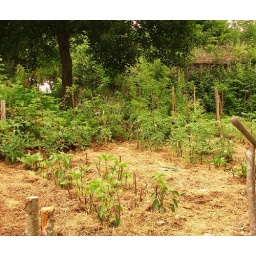
New bed behind the Aspen tree in use